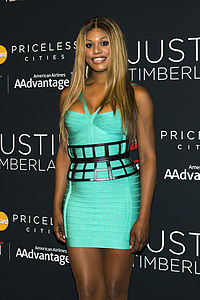
Gender: women